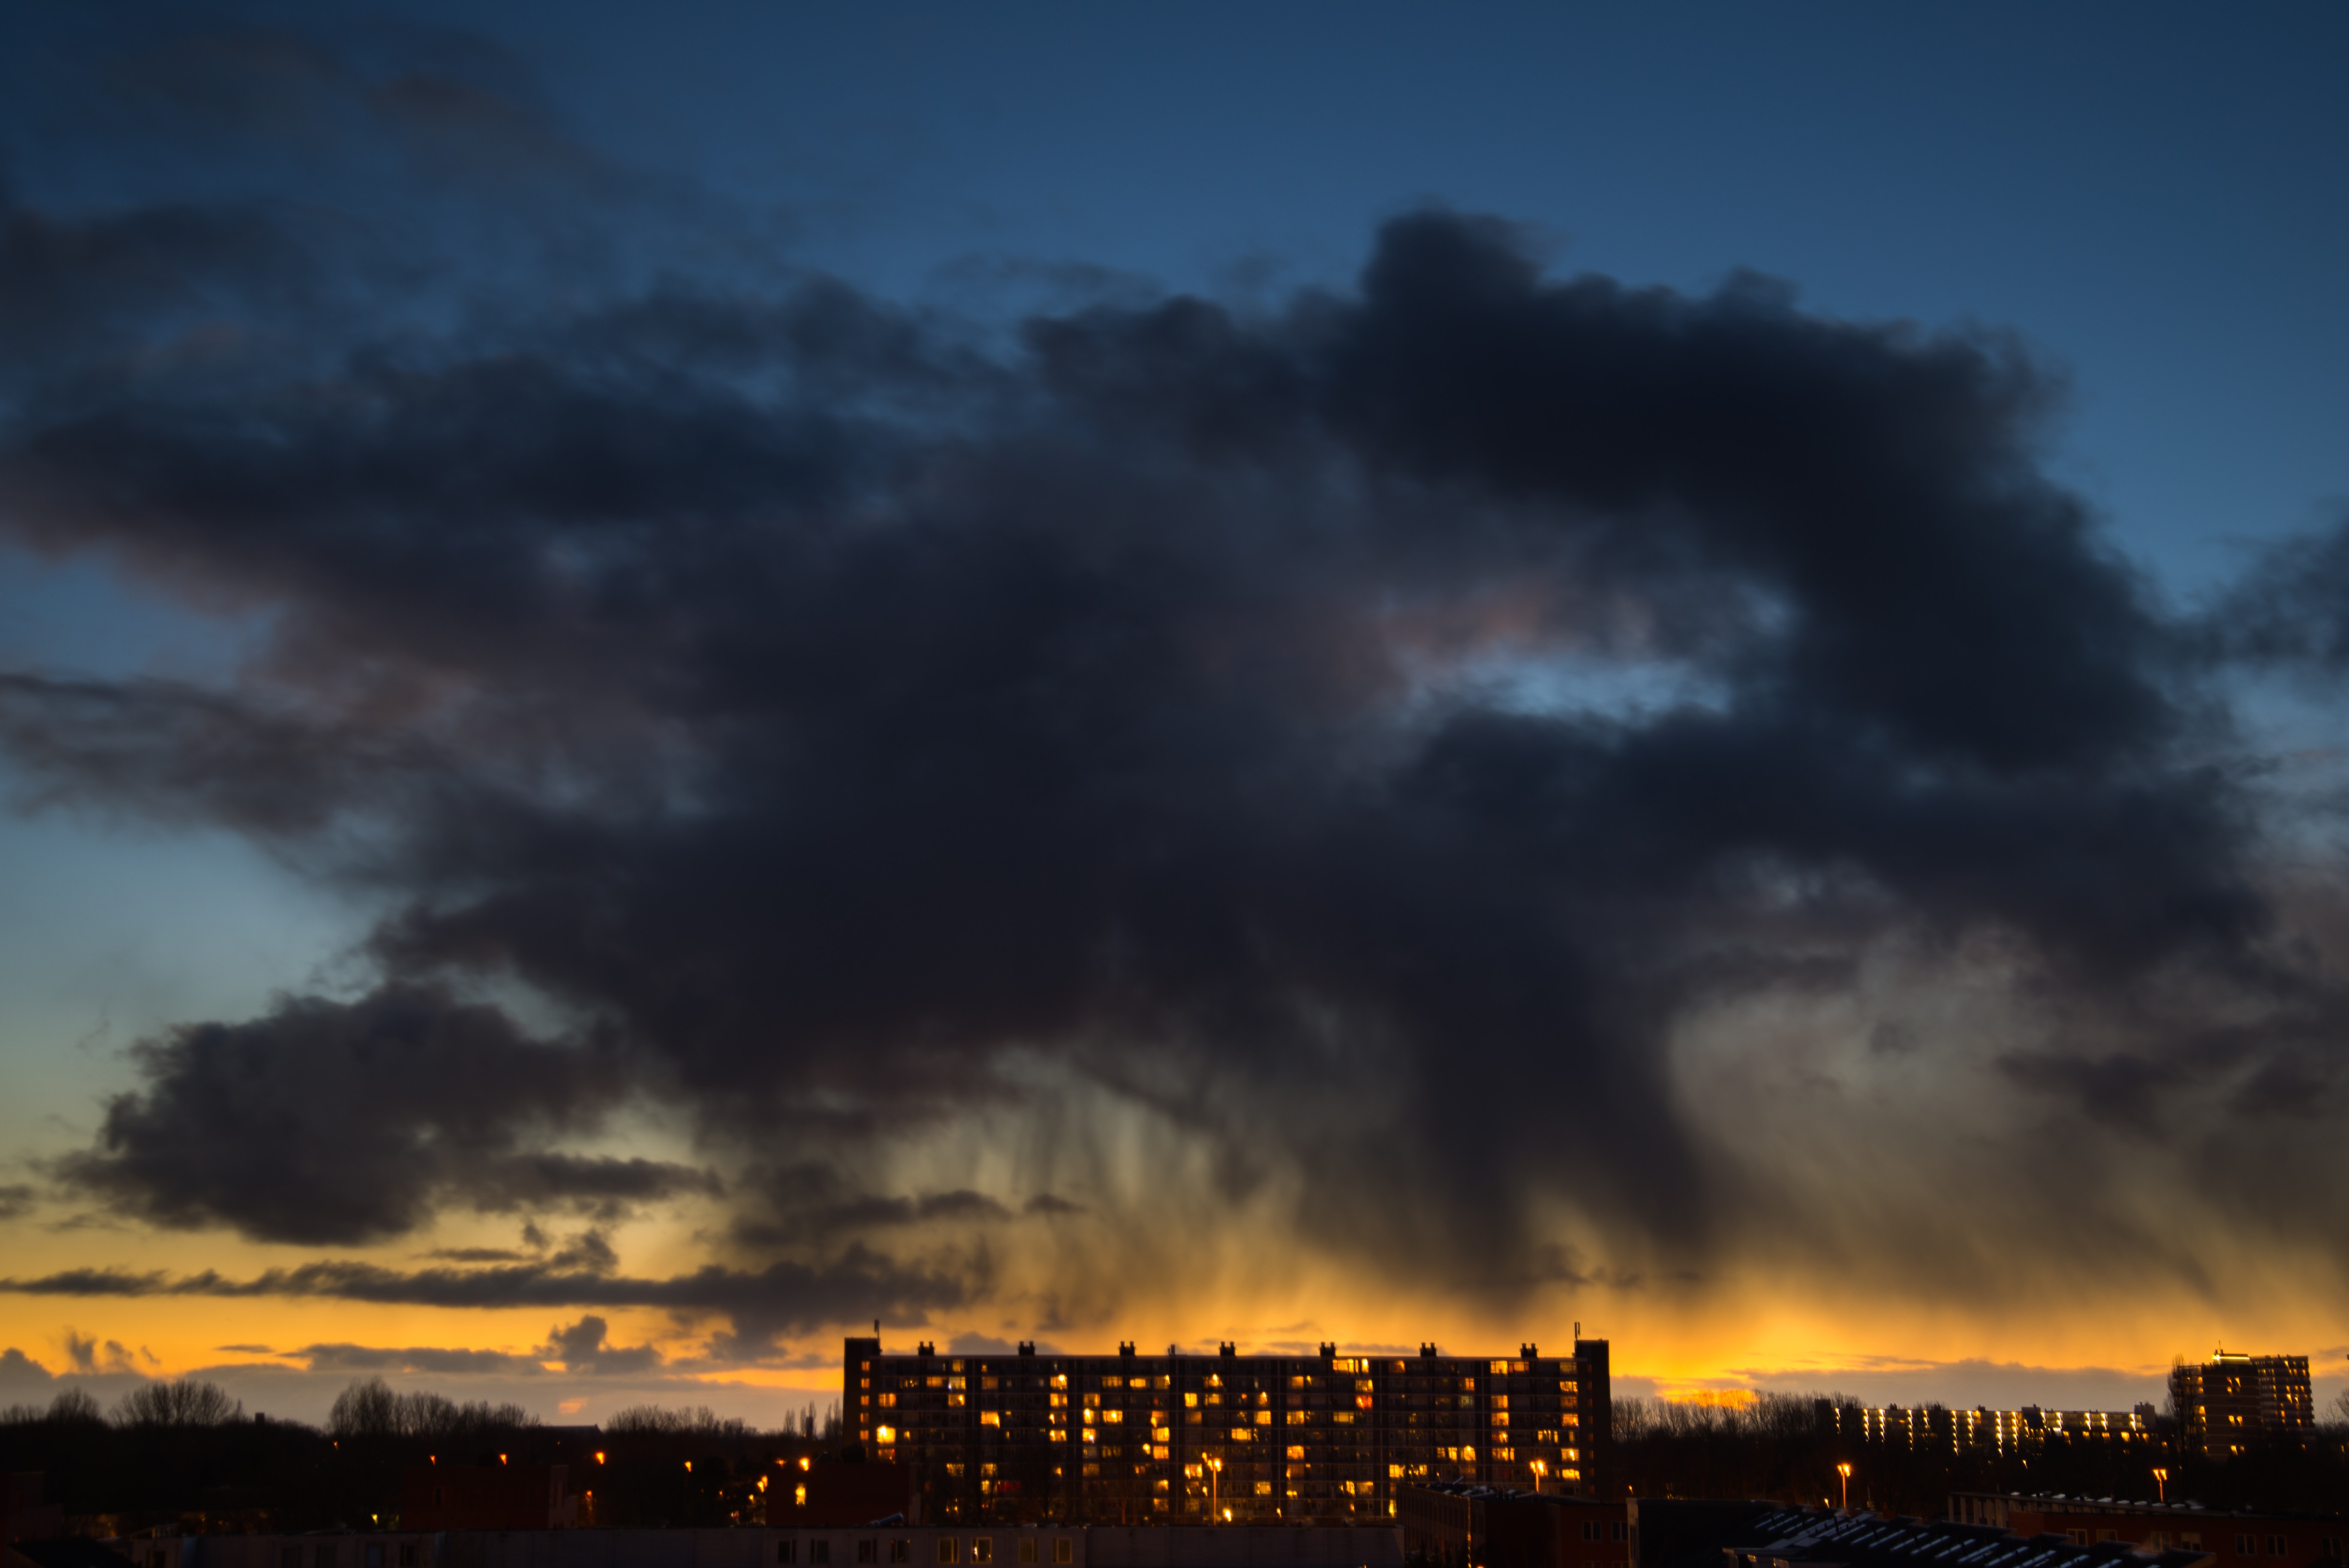
sky, cloud, atmosphere, daytime, night, urban area, atmospheric phenomenon, evening, dusk, horizon, morning, city, afterglow, cumulus, lighting, sunset, darkness, metropolitan area, cityscape, sunlight, metropolis, downtown, meteorological phenomenon, skyline, architecture, photography, dawn, sunrise, landscape, space